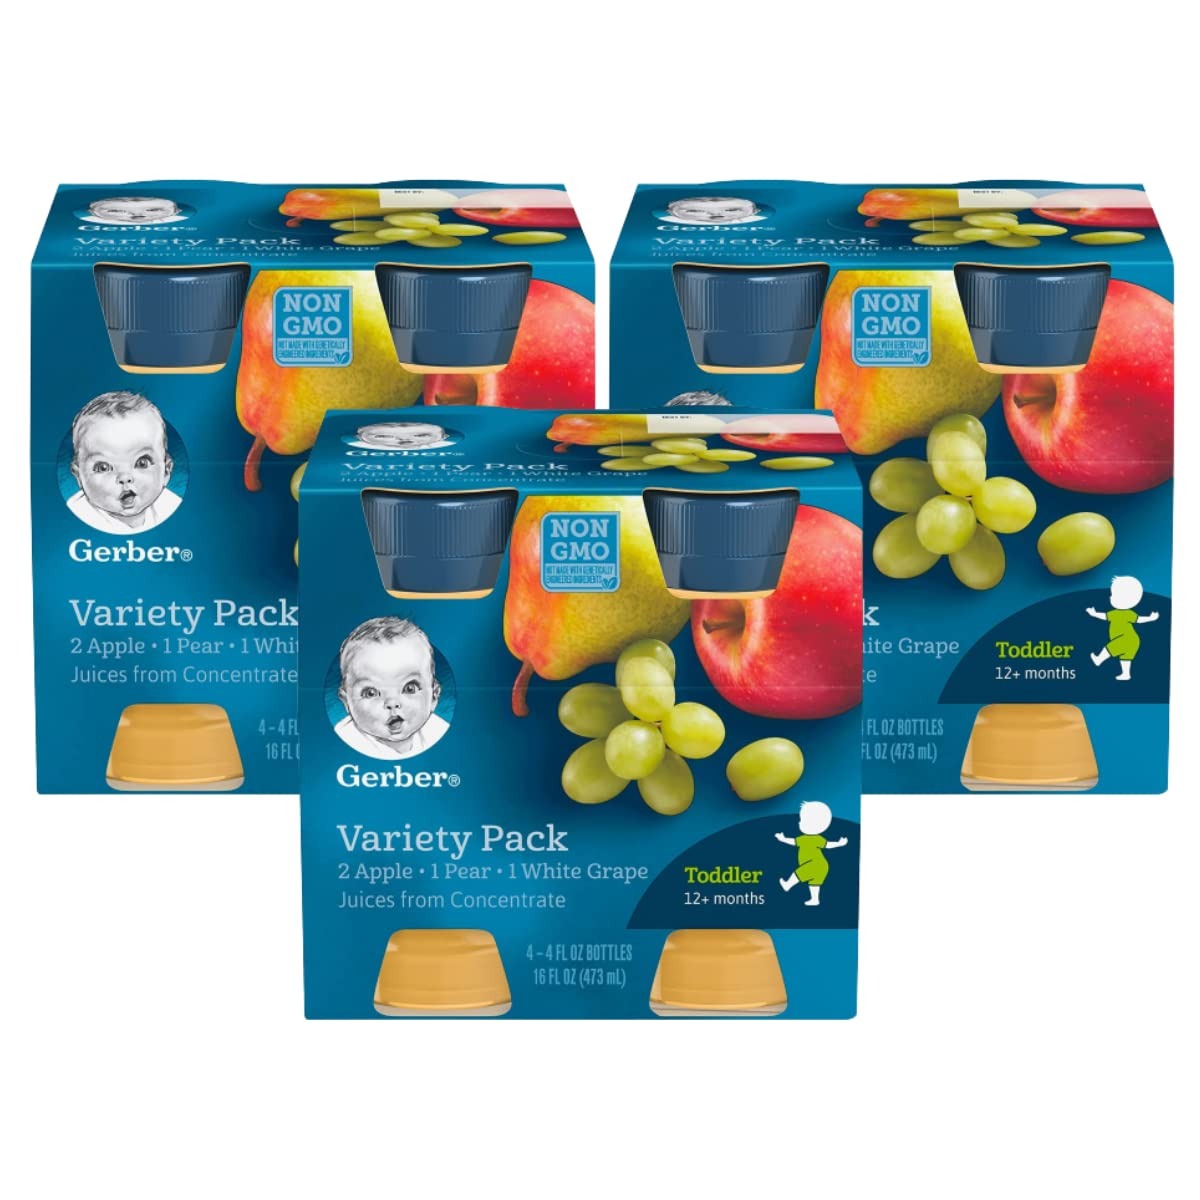
Item Name: Gerber Juice Fruit 2 Apple, 1 Pear, 1 White Grape Juices from Concentrate Variety 16 Fl Oz (Pack of 3)
Bullet Point 1: 100% Juice Unsweetened & Pasteurized for Premium Quality, 100% Daily Value of Vitamin C
Bullet Point 2: Pear Juice made from orchard-grown, handpicked pears
Bullet Point 3: Juice used only from naturally sweet white grapes
Bullet Point 4: Our apples are picked from the trees and never from the ground
Bullet Point 5: Non-GMO: Not made with genetically engineered ingredients
Product Description: Variety Pack Includes: 2 Apple Juice, 1 Pear Juice & 1 White Grape Juice per pack. The goodness in each respective bottle starts with juice from: 3/4 apple, 3/4 pear, and 30 grapes. Every wholesome serving also includes: 100% juice with vitamin C and citric acid, 100% daily value of Vitamin C & sugar only from fruit juice. Package made with no BPA.
Value: 48.0
Unit: Fl Oz

Price: 21.95